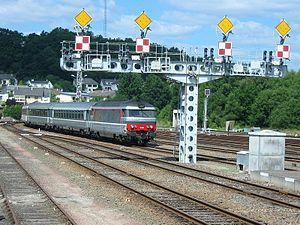
Train Corail ""Le Ventadour"" entre en gare d'Ussel - Il effectuait la liaison Bordeaux Lyon via Brive et Clermont-Ferrand"
La ligne Lyon-Bordeaux est la plus importante liaison ferroviaire transversale française desservant le Massif central. Elle fut mise en service par tronçons car la partie orientale concernait la compagnie du PLM alors que la partie occidentale échut au PO. Dans sa partie Est, cette ligne est considérée comme difficile, en particulier entre Roanne et Tarare avec la rampe d'accès de 25/1000 de 2,900 km pour accéder au tunnel du col des Sauvages.